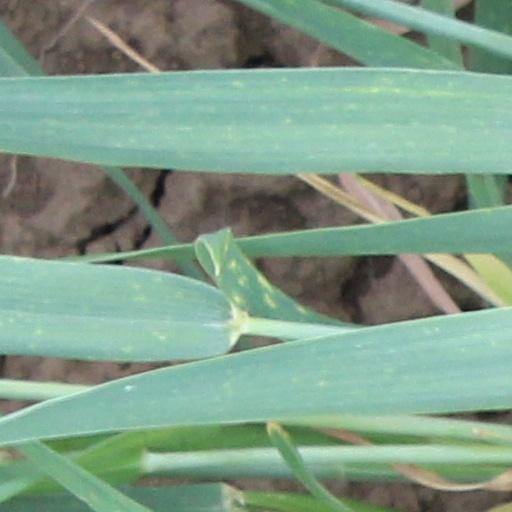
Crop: wheat